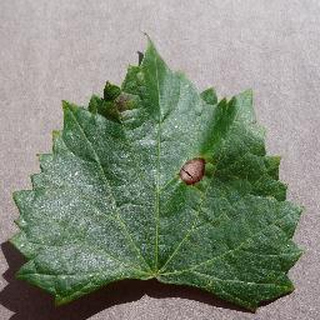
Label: grape_black_rot